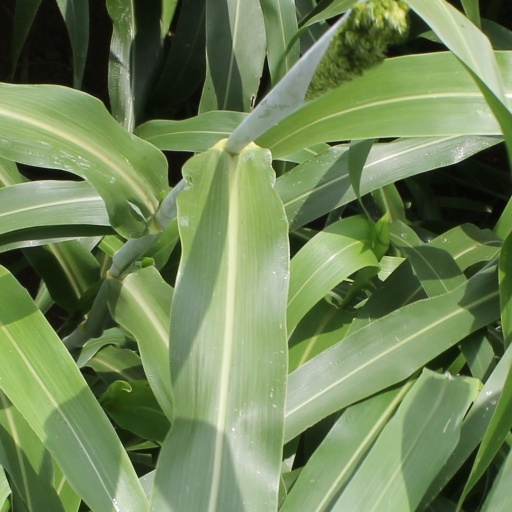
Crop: sorghum